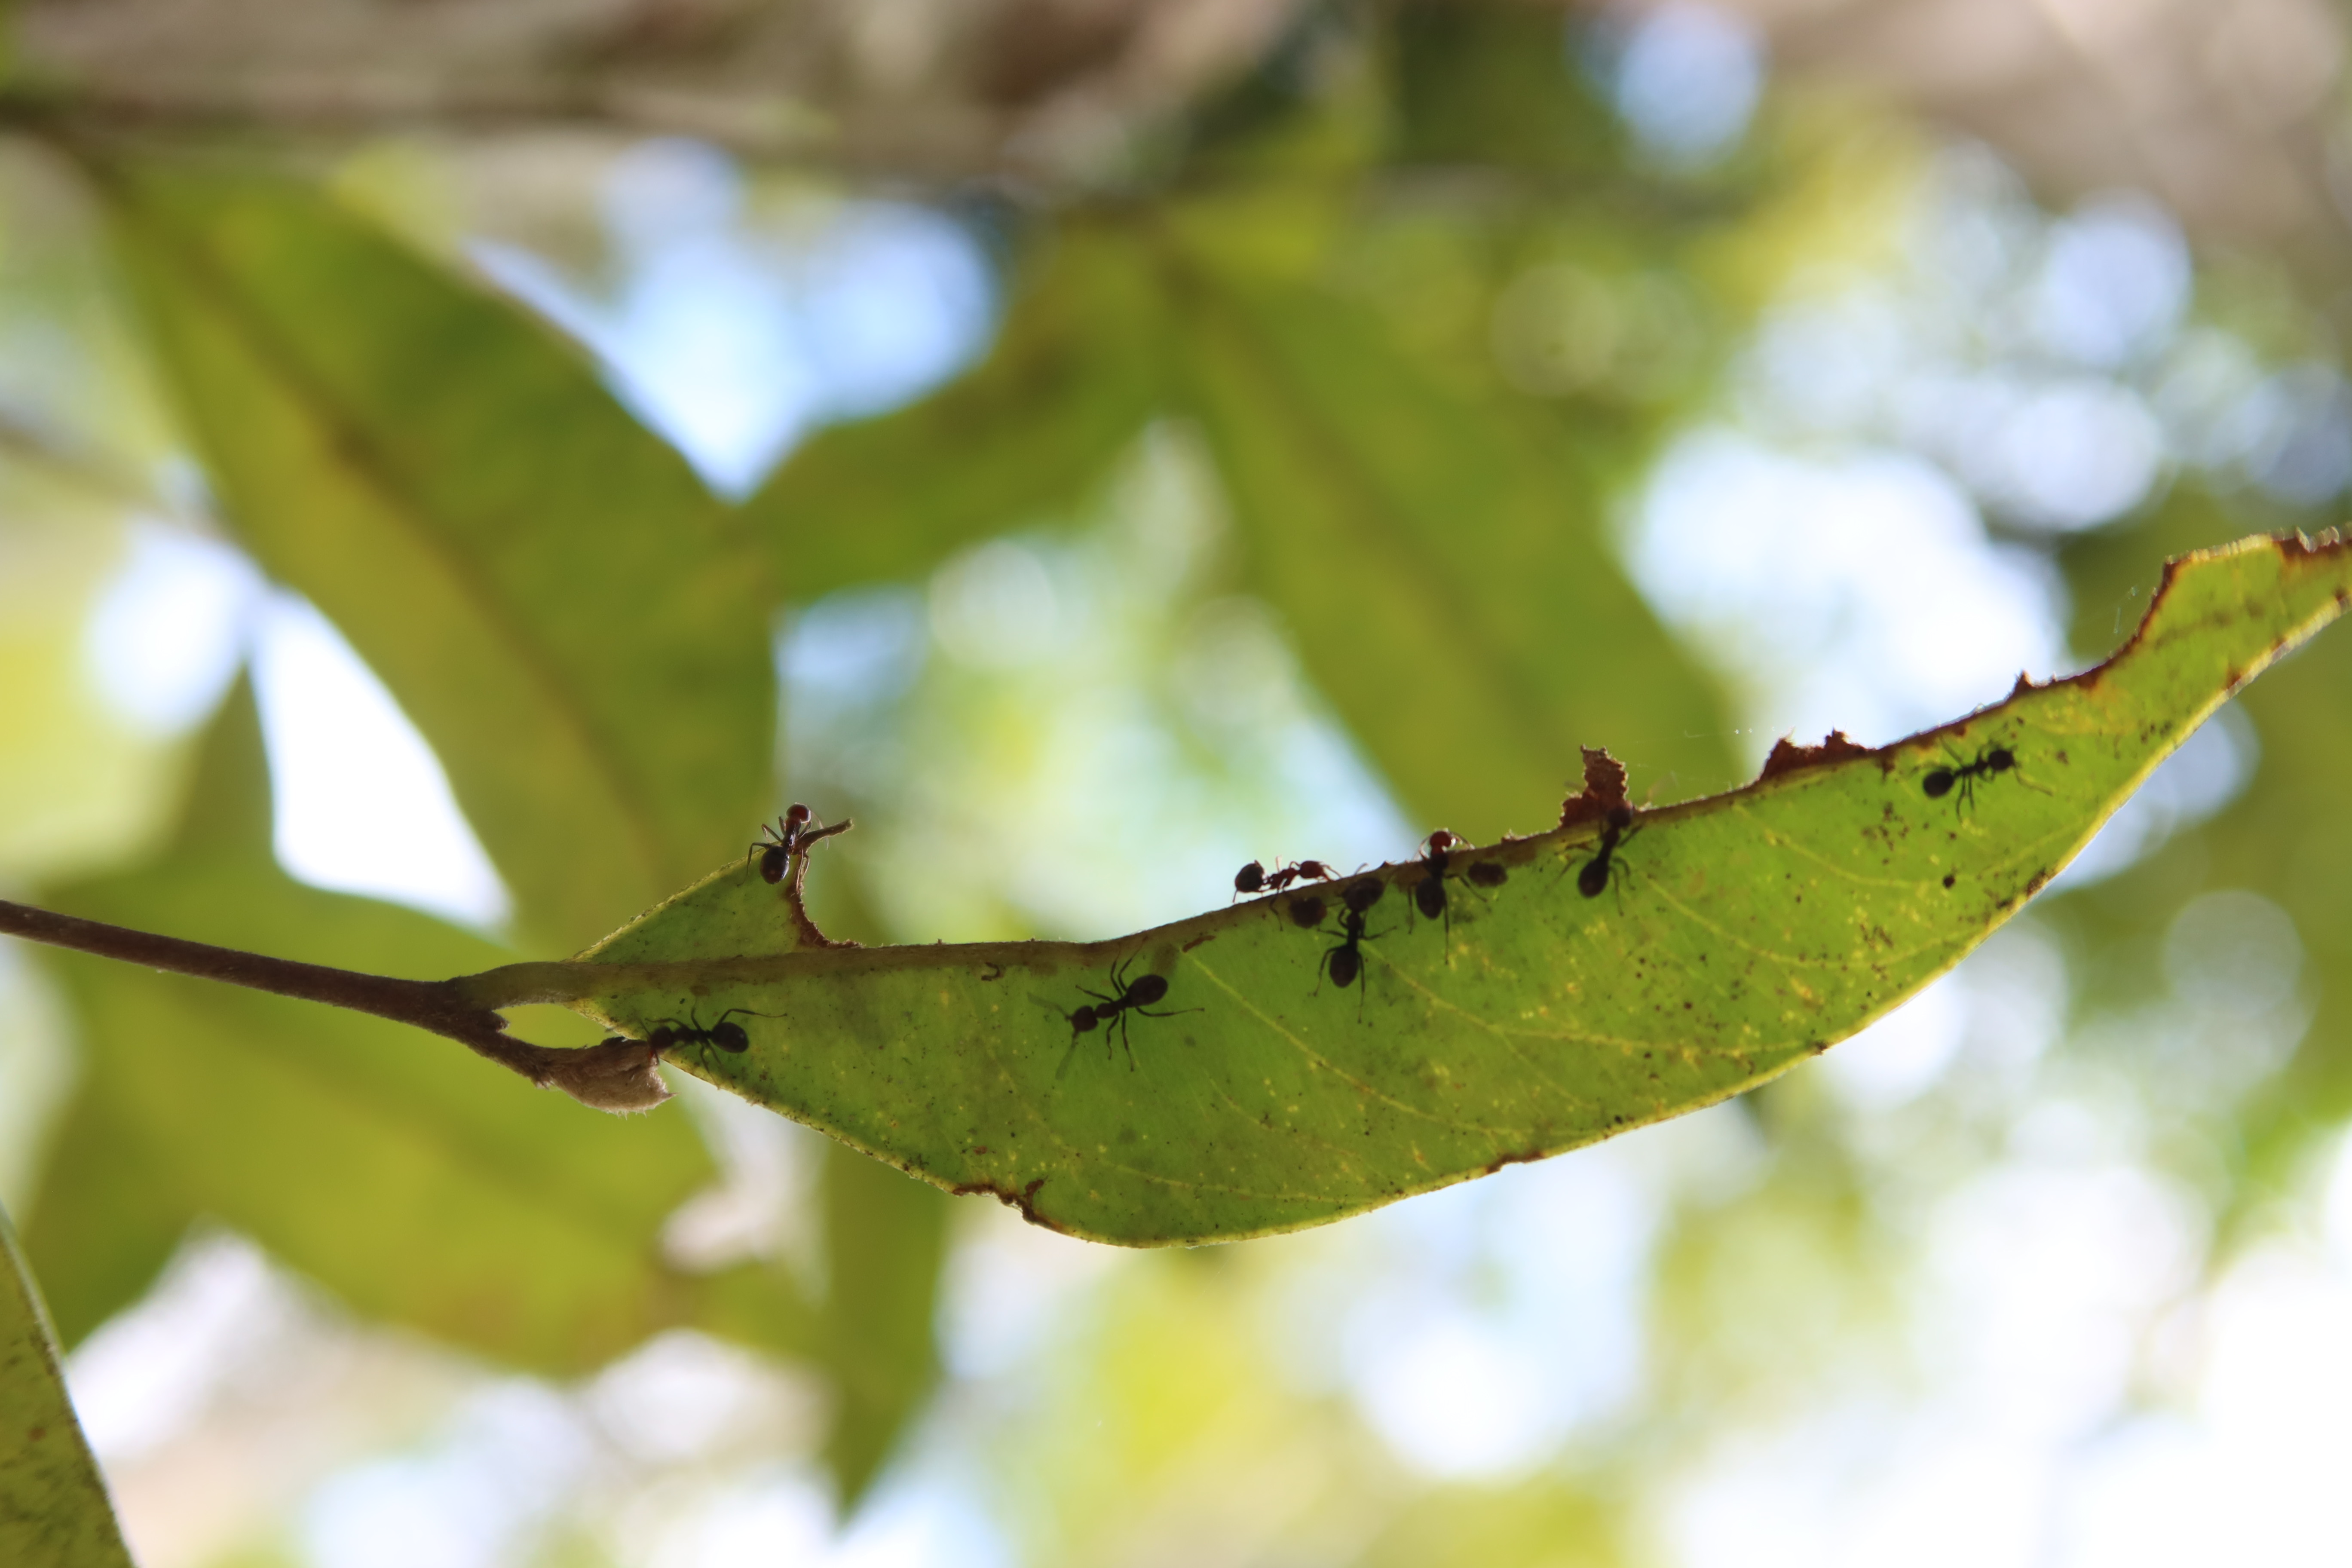
Label: Translucent lesion